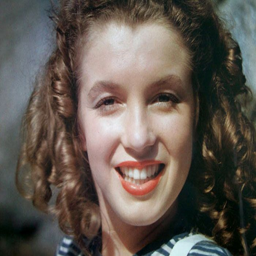
with her platinum blonde hair and signature red lipstick , actor is easily one of the most iconic celebrities of all time , however , only a few know what the actress looked like before